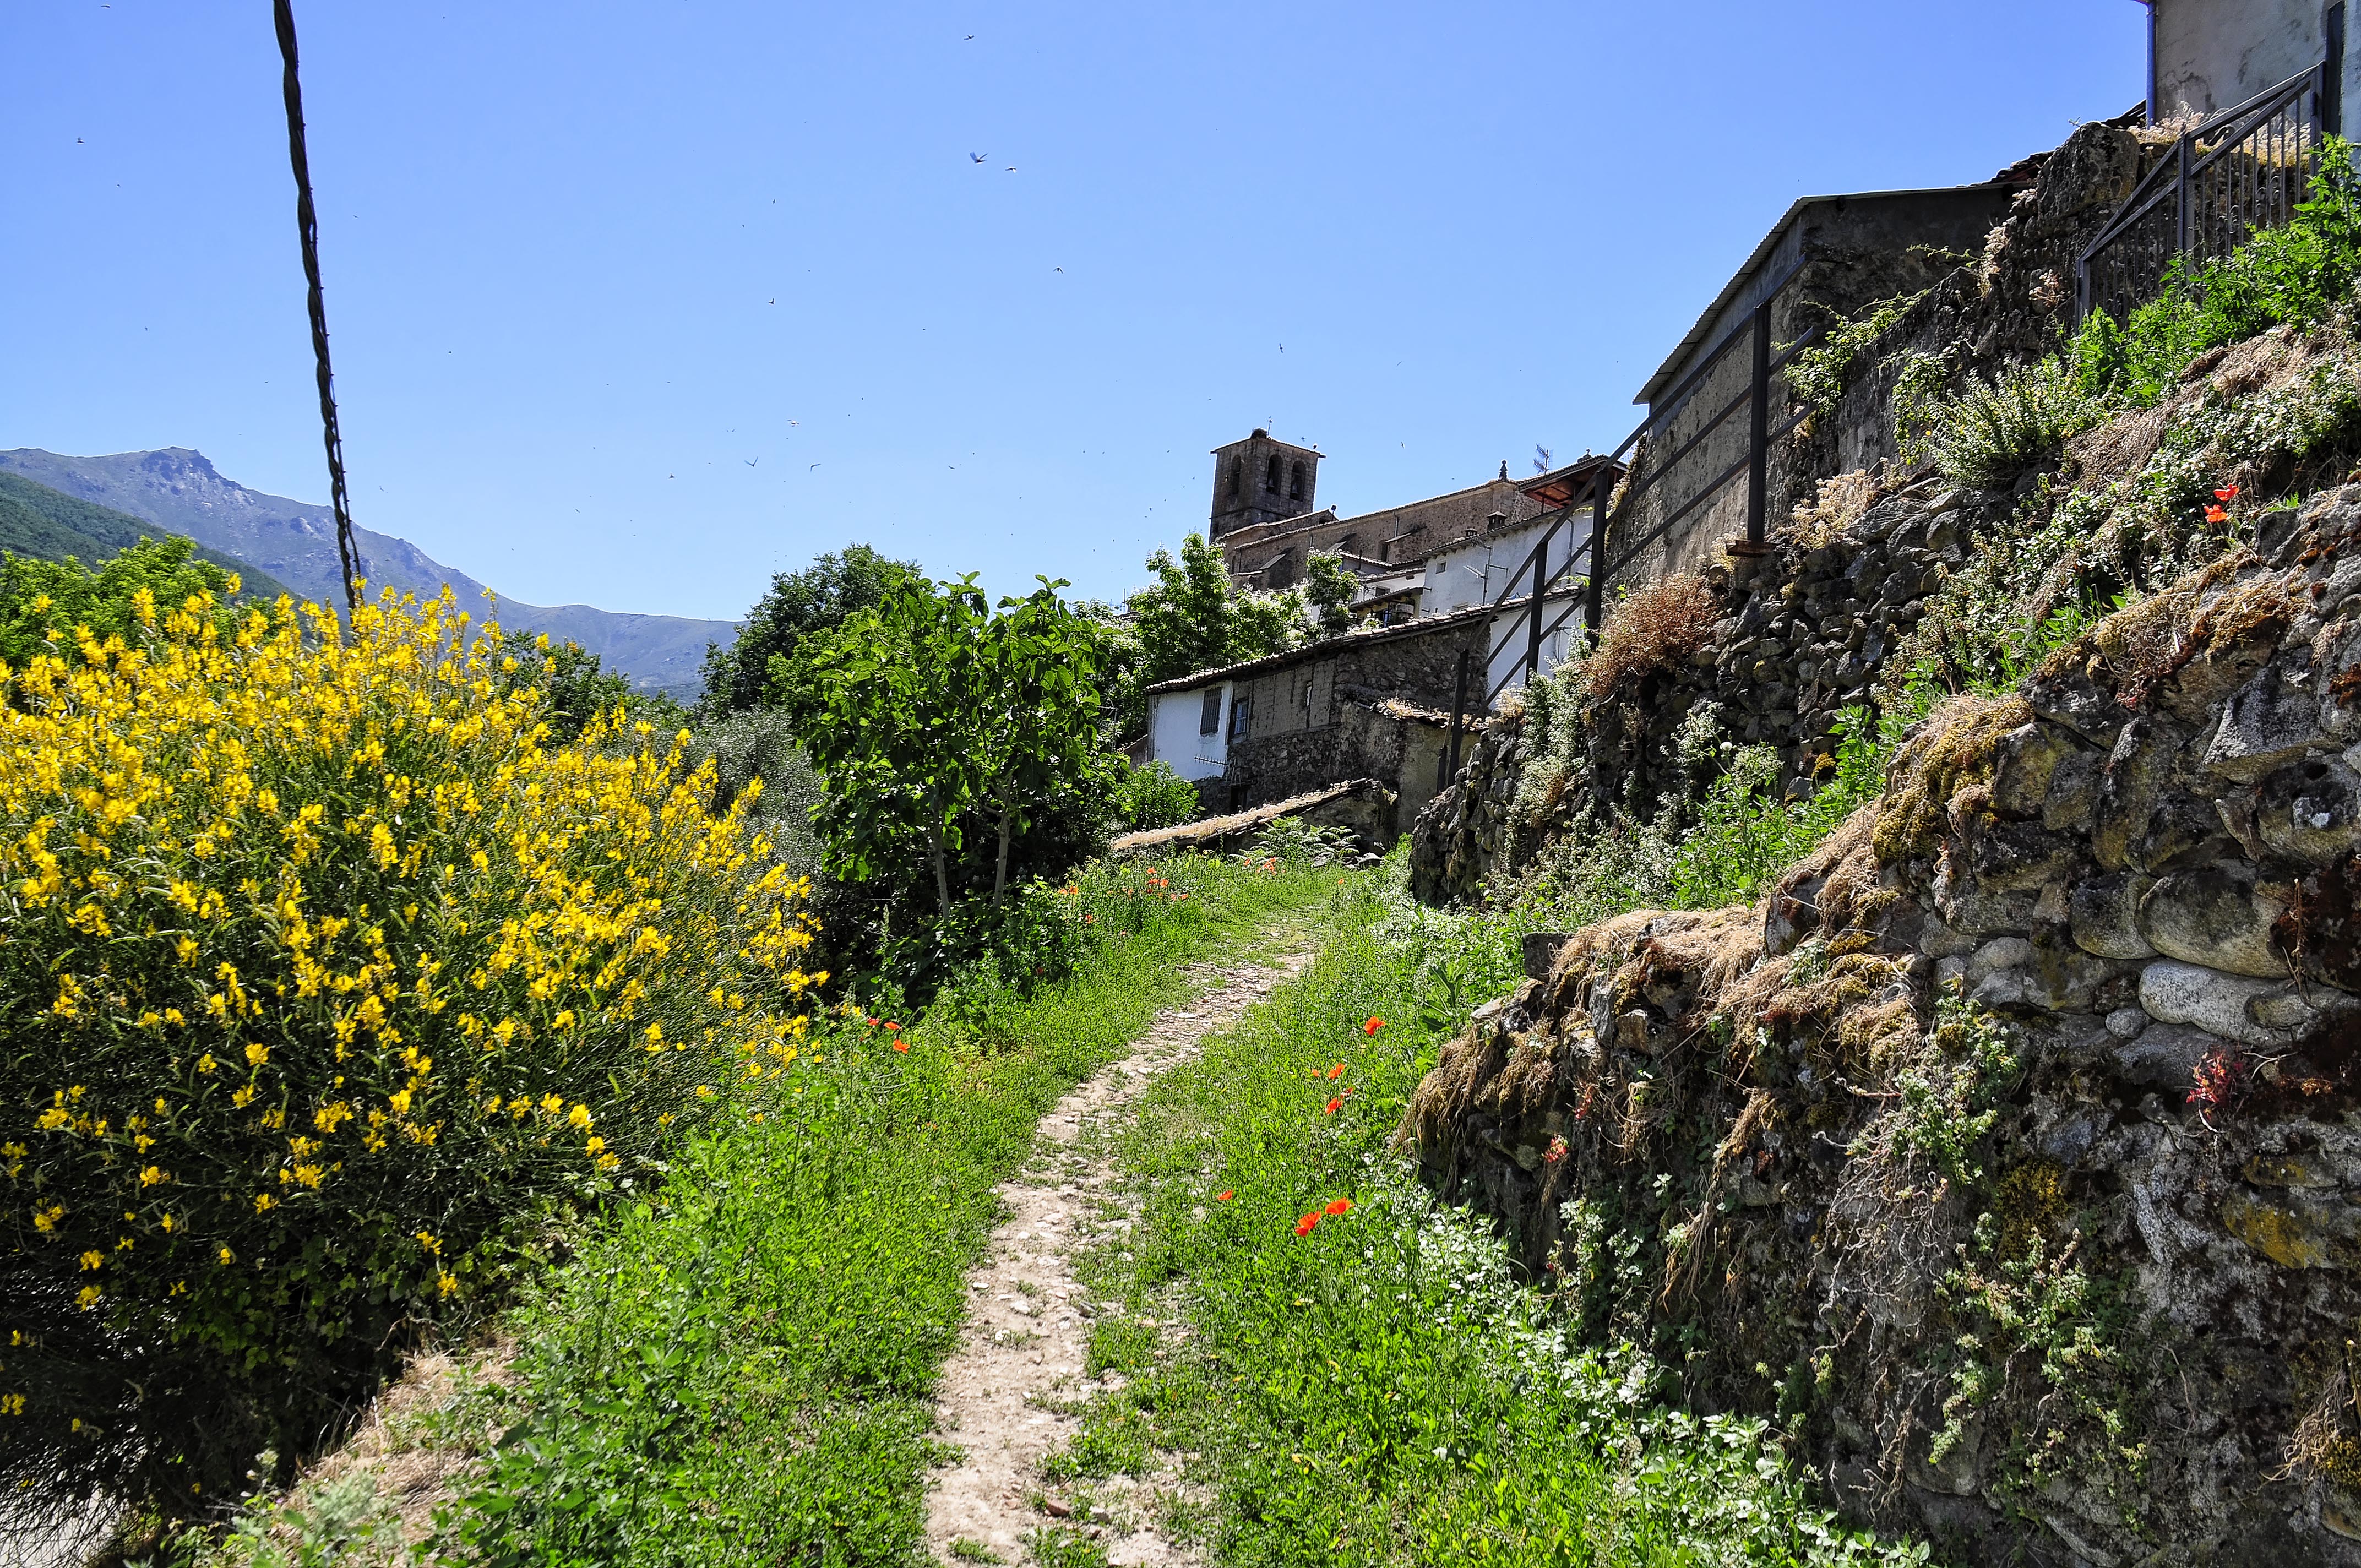
mountain, trail, hill, flower, valley, mountain range, village, terrain, ridge, spain, del, extremadura, caceres, valle, ambroz, herv s, rural area, geological phenomenon